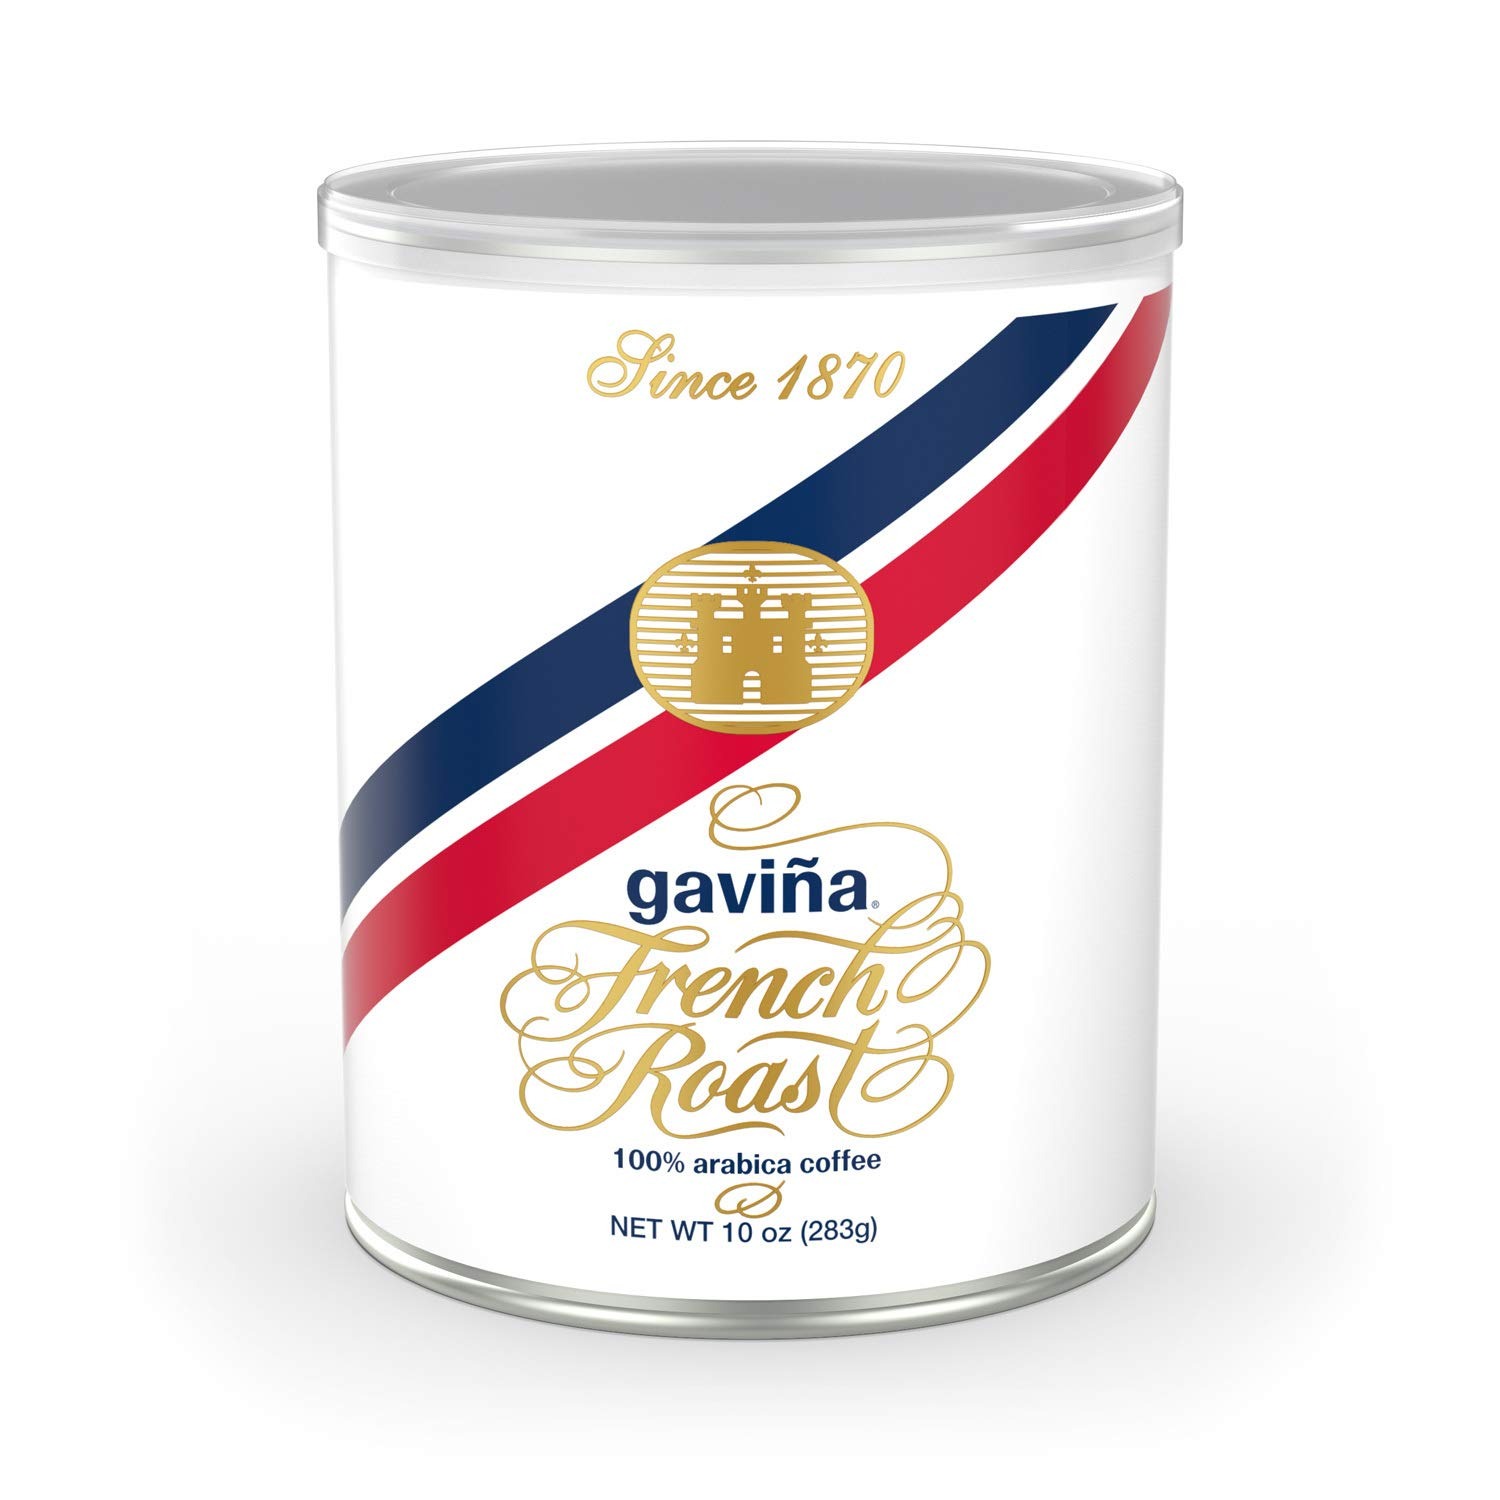
Item Name: Café Gaviña French Roast Ground Coffee: Rich, Dark Roast Blend- For Espresso Machines, Lattes, and Cappuccinos- 10 oz Can
Bullet Point 1: Rich Flavor Profile: Savor the bold, smoky aroma and deep, dark chocolate notes of our French Roast coffee, crafted in the classic French style for a truly unforgettable taste.
Bullet Point 2: Versatile Brewing: ground coffee perfect for espresso machines, traditional espresso makers, or as a base for lattes, cappuccinos, and other coffee drinks - enjoy as a shot or mix with milk for a delicious café experience.
Bullet Point 3: Sustainable Practices: Our Gaviña Direct Impact initiative promotes sustainability practices in every aspect of our business. As a company dedicated to sustainability, we strive to minimize our environmental impact.
Bullet Point 4: Zero-Waste Facility: Blended, roasted, and packed at our Los Angeles facility that operates with zero waste to landfill, demonstrating our commitment to environmental sustainability in every step of production.
Bullet Point 5: Convenient Packaging: Comes in a 10 oz can, providing just the right amount of fresh, aromatic espresso ground coffee for your daily brewing needs and ensuring you’re always ready to make your favorite coffee drinks.
Value: 10.0
Unit: Ounce

Price: 19.54